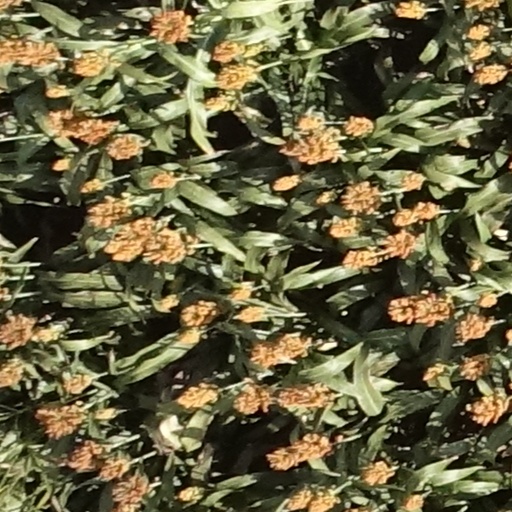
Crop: sorghum